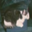
Label: cat